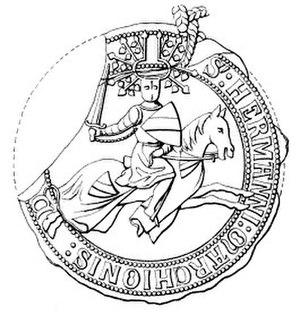
Hermann VII, né en 1266 et mort le 12 juillet 1291, est co-margrave de Bade-Bade de 1288 à 1291 et comte d'Eberstein.